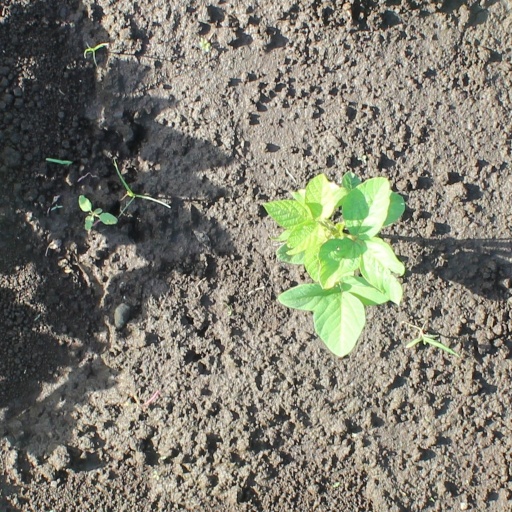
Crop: soybean